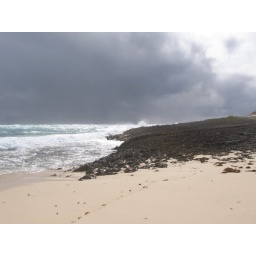
black cloud over Abaco